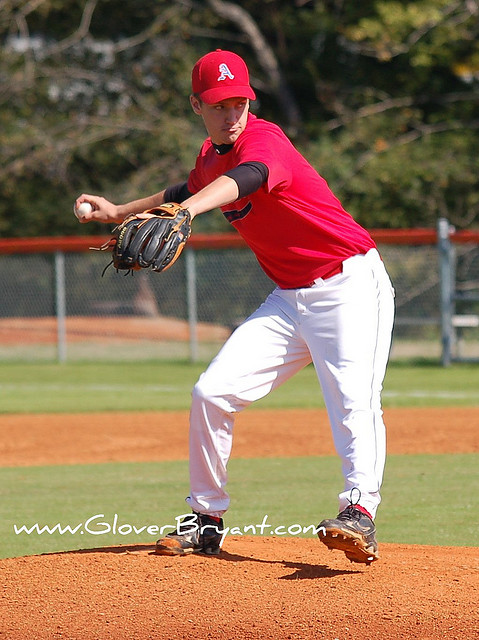
một cầu thủ ném bóng đang chuẩn bị ném quả bóng ở trong tay